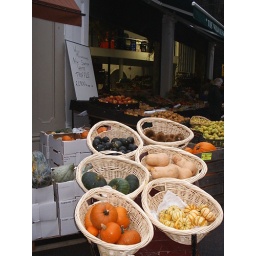
Early Saturday morning at borough market - the oldest municipal fruit and veg market in London. October 2006